Family Nest

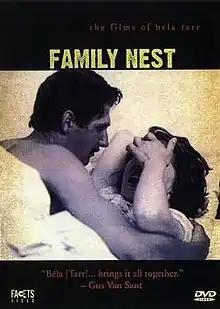
DVD cover

Family Nest is a 1979 Hungarian black-and-white drama film, directed by Béla Tarr. The film won Grand Prize at the 1979 Mannheim-Heidelberg International Film Festival, tying with the film El Super.